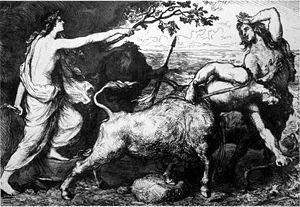
Dans la mythologie nordique, Gefjon ou Gefion est une Ase. Elle est vierge et se fait servir par toutes celles qui meurent vierges.